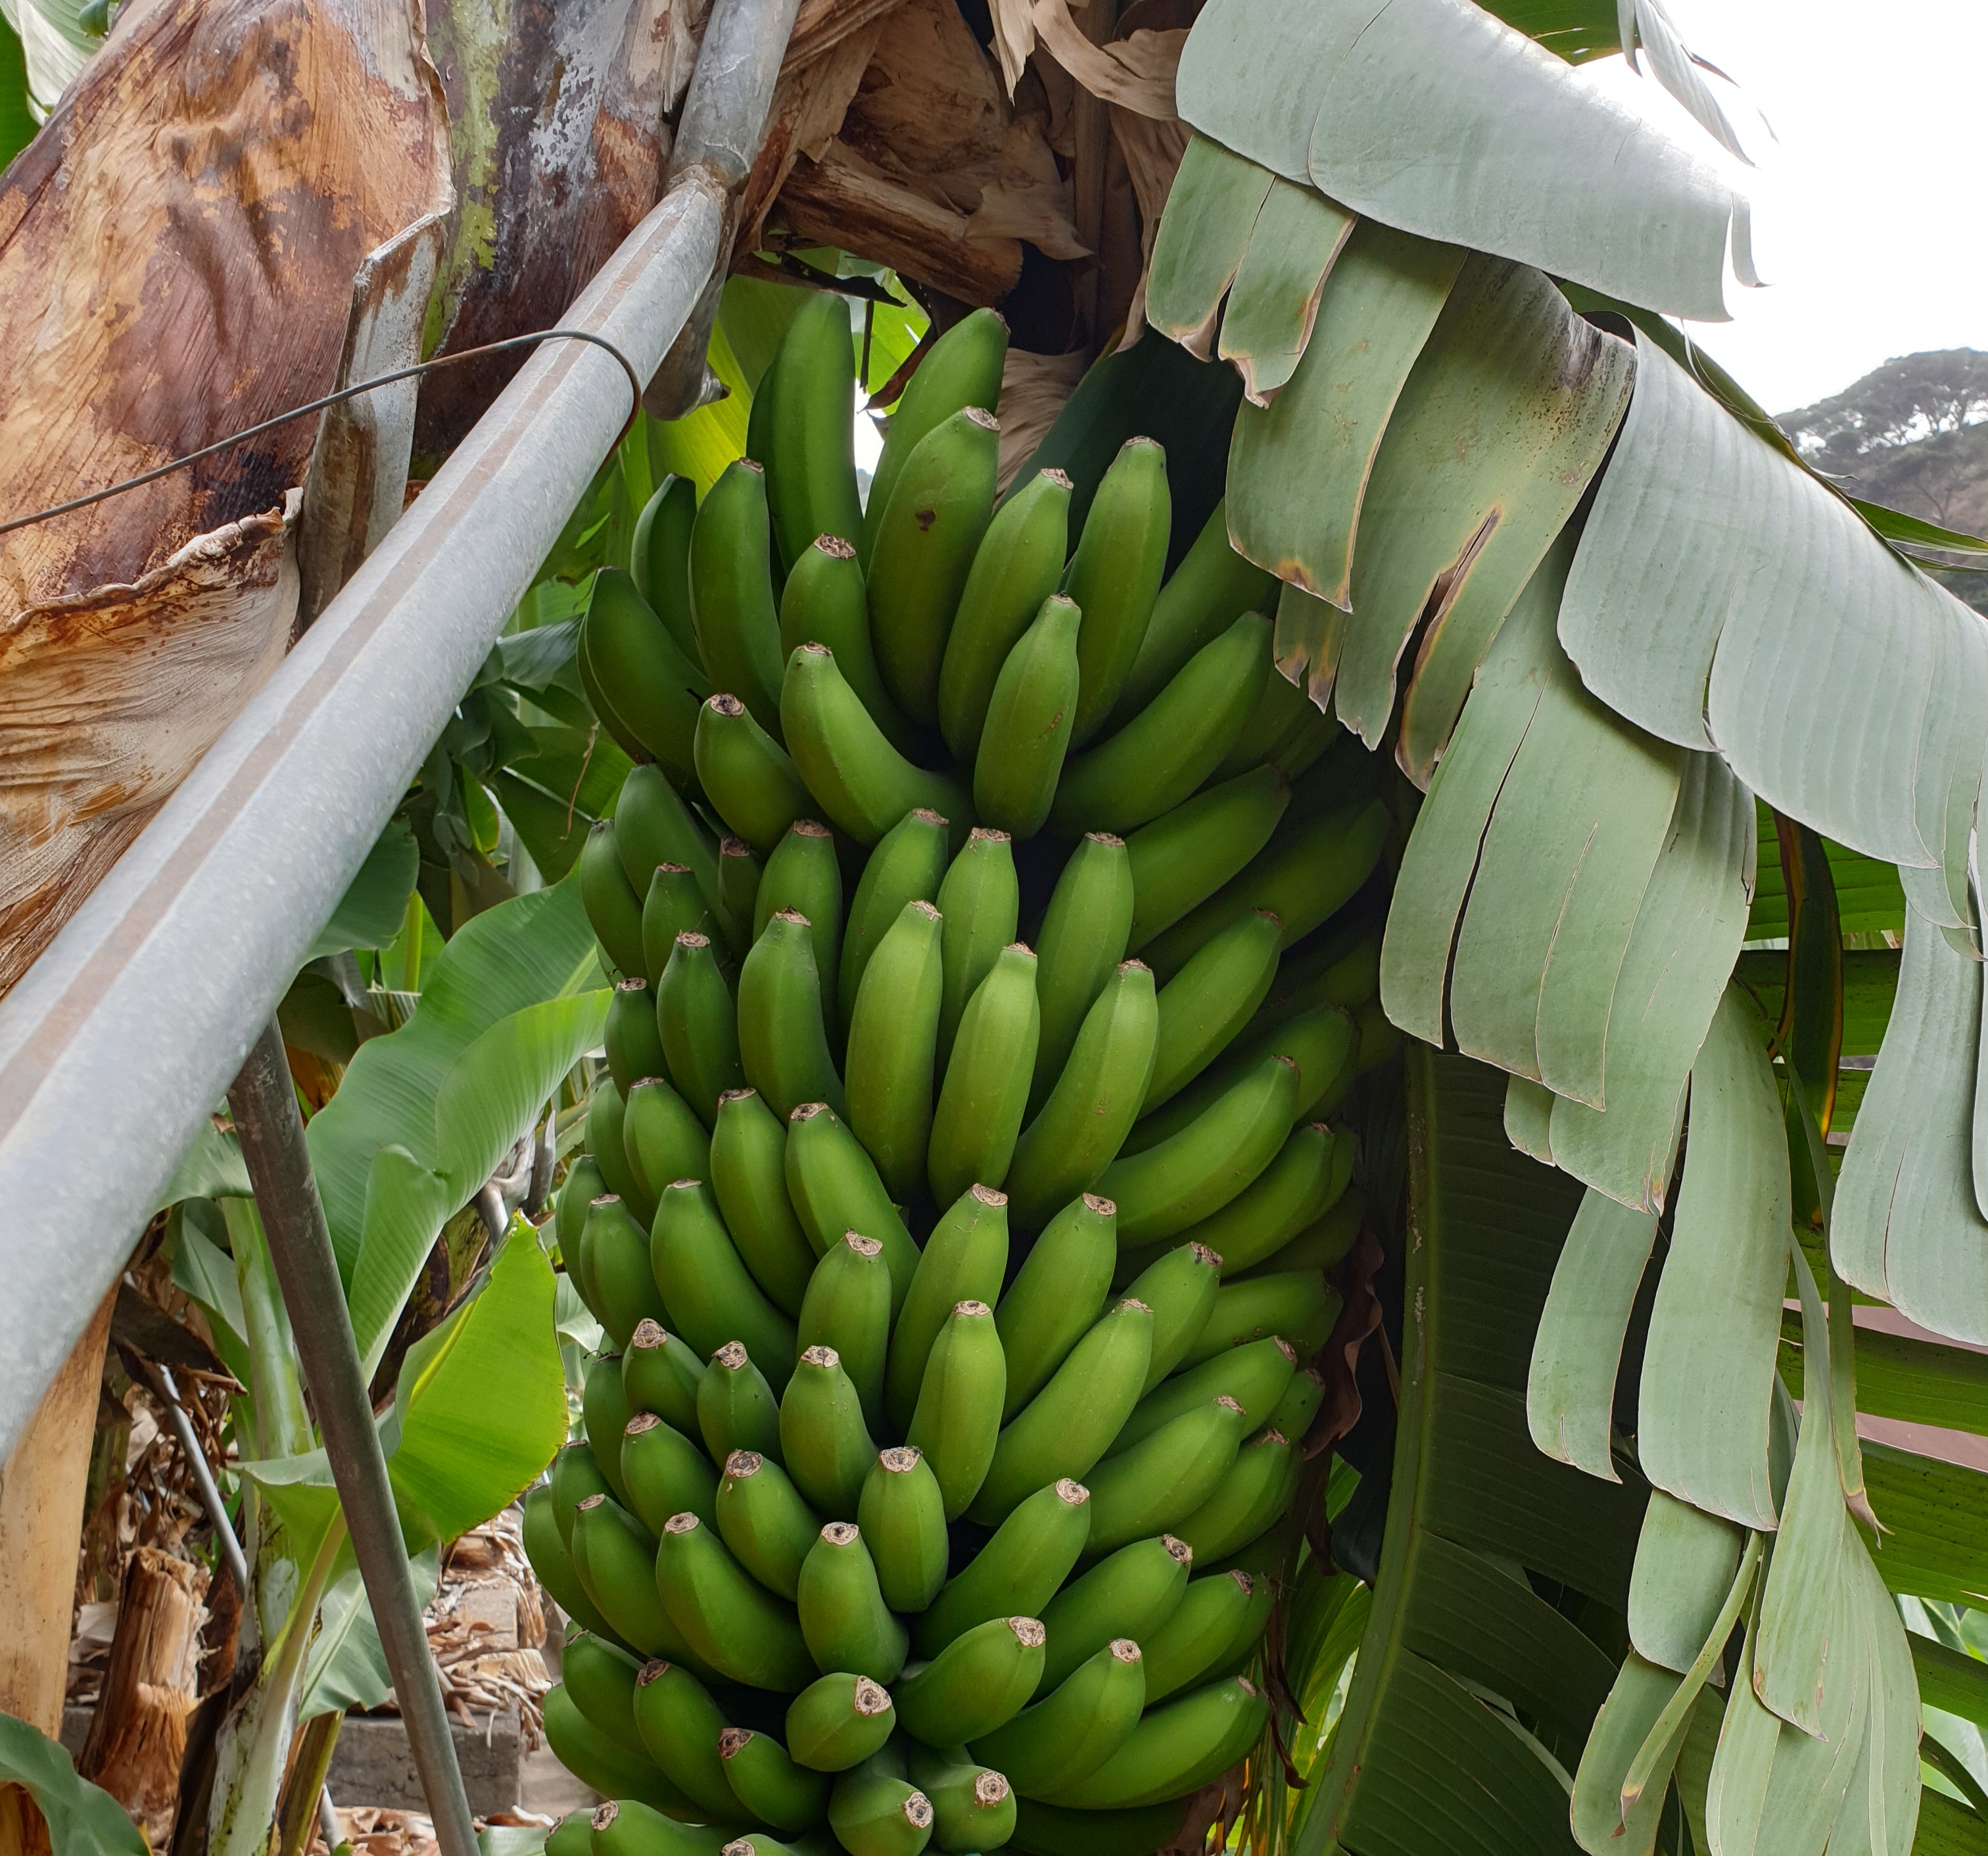
Label: Cut